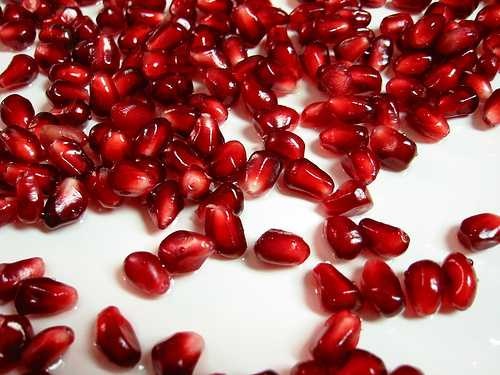
Label: Pomegranate